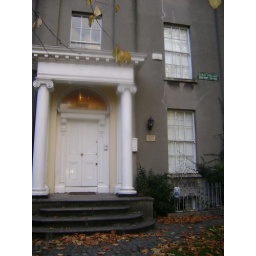
This is the outside of the building where I was staying -- the actual B&amp;amp;B was around the corner and across the street